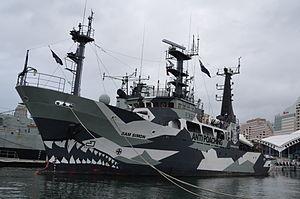
Le MY Sam Simon est un navire appartenant à la Sea Shepherd Conservation Society. Il fut construit en 1992 pour l'Agence météorologique du Japon sous le nom de Seifu Maru.
La Sea Shepherd Conservation Society est une organisation non gouvernementale internationale maritime à but non lucratif, vouée à la protection des écosystèmes marins et de la biodiversité. La Sea Shepherd Conservation Society désigne l'antenne américaine de Sea Shepherd. En effet, même si la branche américaine de Sea Shepherd est l'antenne nationale la plus active et la plus engagée, la grande majorité des actions réalisées par Sea Shepherd est l'œuvre de Sea Shepherd Global.